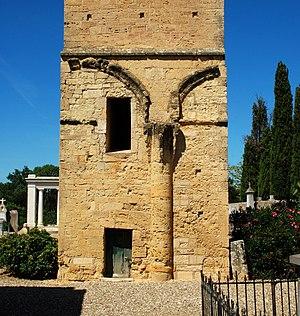
France - Languedoc - Hérault - Puissalicon - ancienne église Saint-Étienne-de-Pézan - tour romane This building is indexed in the Base Mérimée, a database of architectural heritage maintained by the French Ministry of Culture,
La tour romane de Puissalicon est un clocher de style roman lombard situé près de Puissalicon dans le département français de l'Hérault en région Occitanie.